Vladimir Keilis-Borok

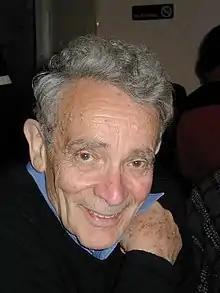
Keilis-Borok in 2013

Vladimir Isaacovich Keilis-Borok (July 31, 1921 – October 19, 2013) was a Russian mathematical geophysicist and seismologist.